Describe the emotion expressed in this image:  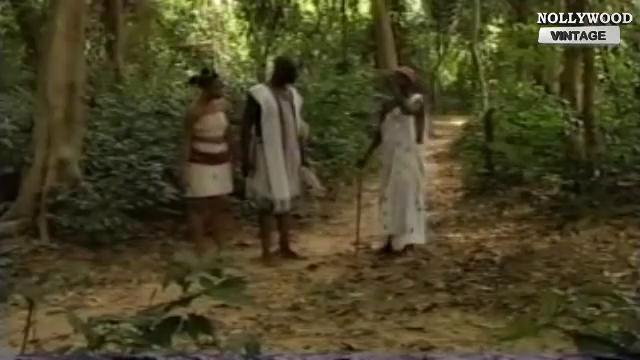
This person displays Fear, valence and arousal with high intensity.